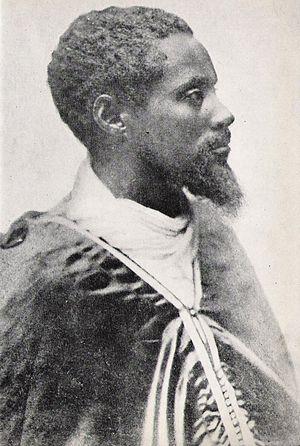
Ras Mekonnen Welde Mikaél
Le ras Mekonnen Welde Mikaél, également connu sous son nom de cavalier Abba Qagnew est un homme politique et militaire éthiopien. Il est le père de Teferi Mekonnen, plus connu sous le nom de règne d'Haïlé Sélassié.